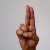
The image shows a hand gesture representing the letter 'U' in Indian Sign Language.